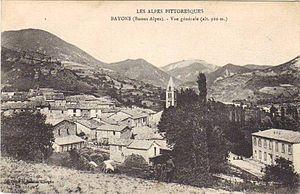
Bayons au début du siècle